KSP-76

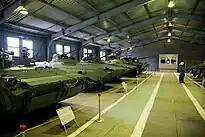
Kubinka tank museum

The only built instance of this self-propelled gun remained in Kubinka. Now it is an exhibit of the museum of armored vehicles.